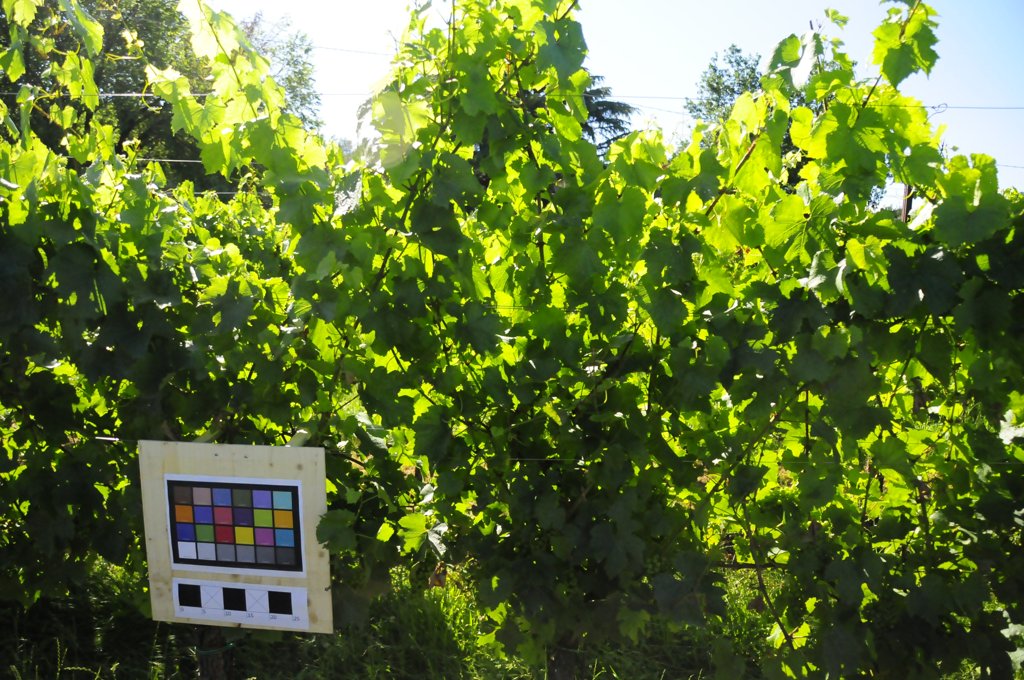
Berries visible: 9
Grape clusters: 1